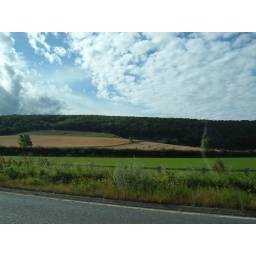
this was took in the car as we were leaving scarborough. i was amazed how clear it came out!